Dimotiko Theatro metro station

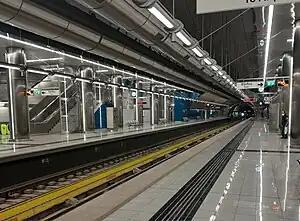
Station platforms

Dimotiko Theatro is a station in Piraeus, Greece. It is the southwestern terminus of Athens Metro Line 3. It opened in October 10, 2022, as part of the Line 3 extension to Piraeus.